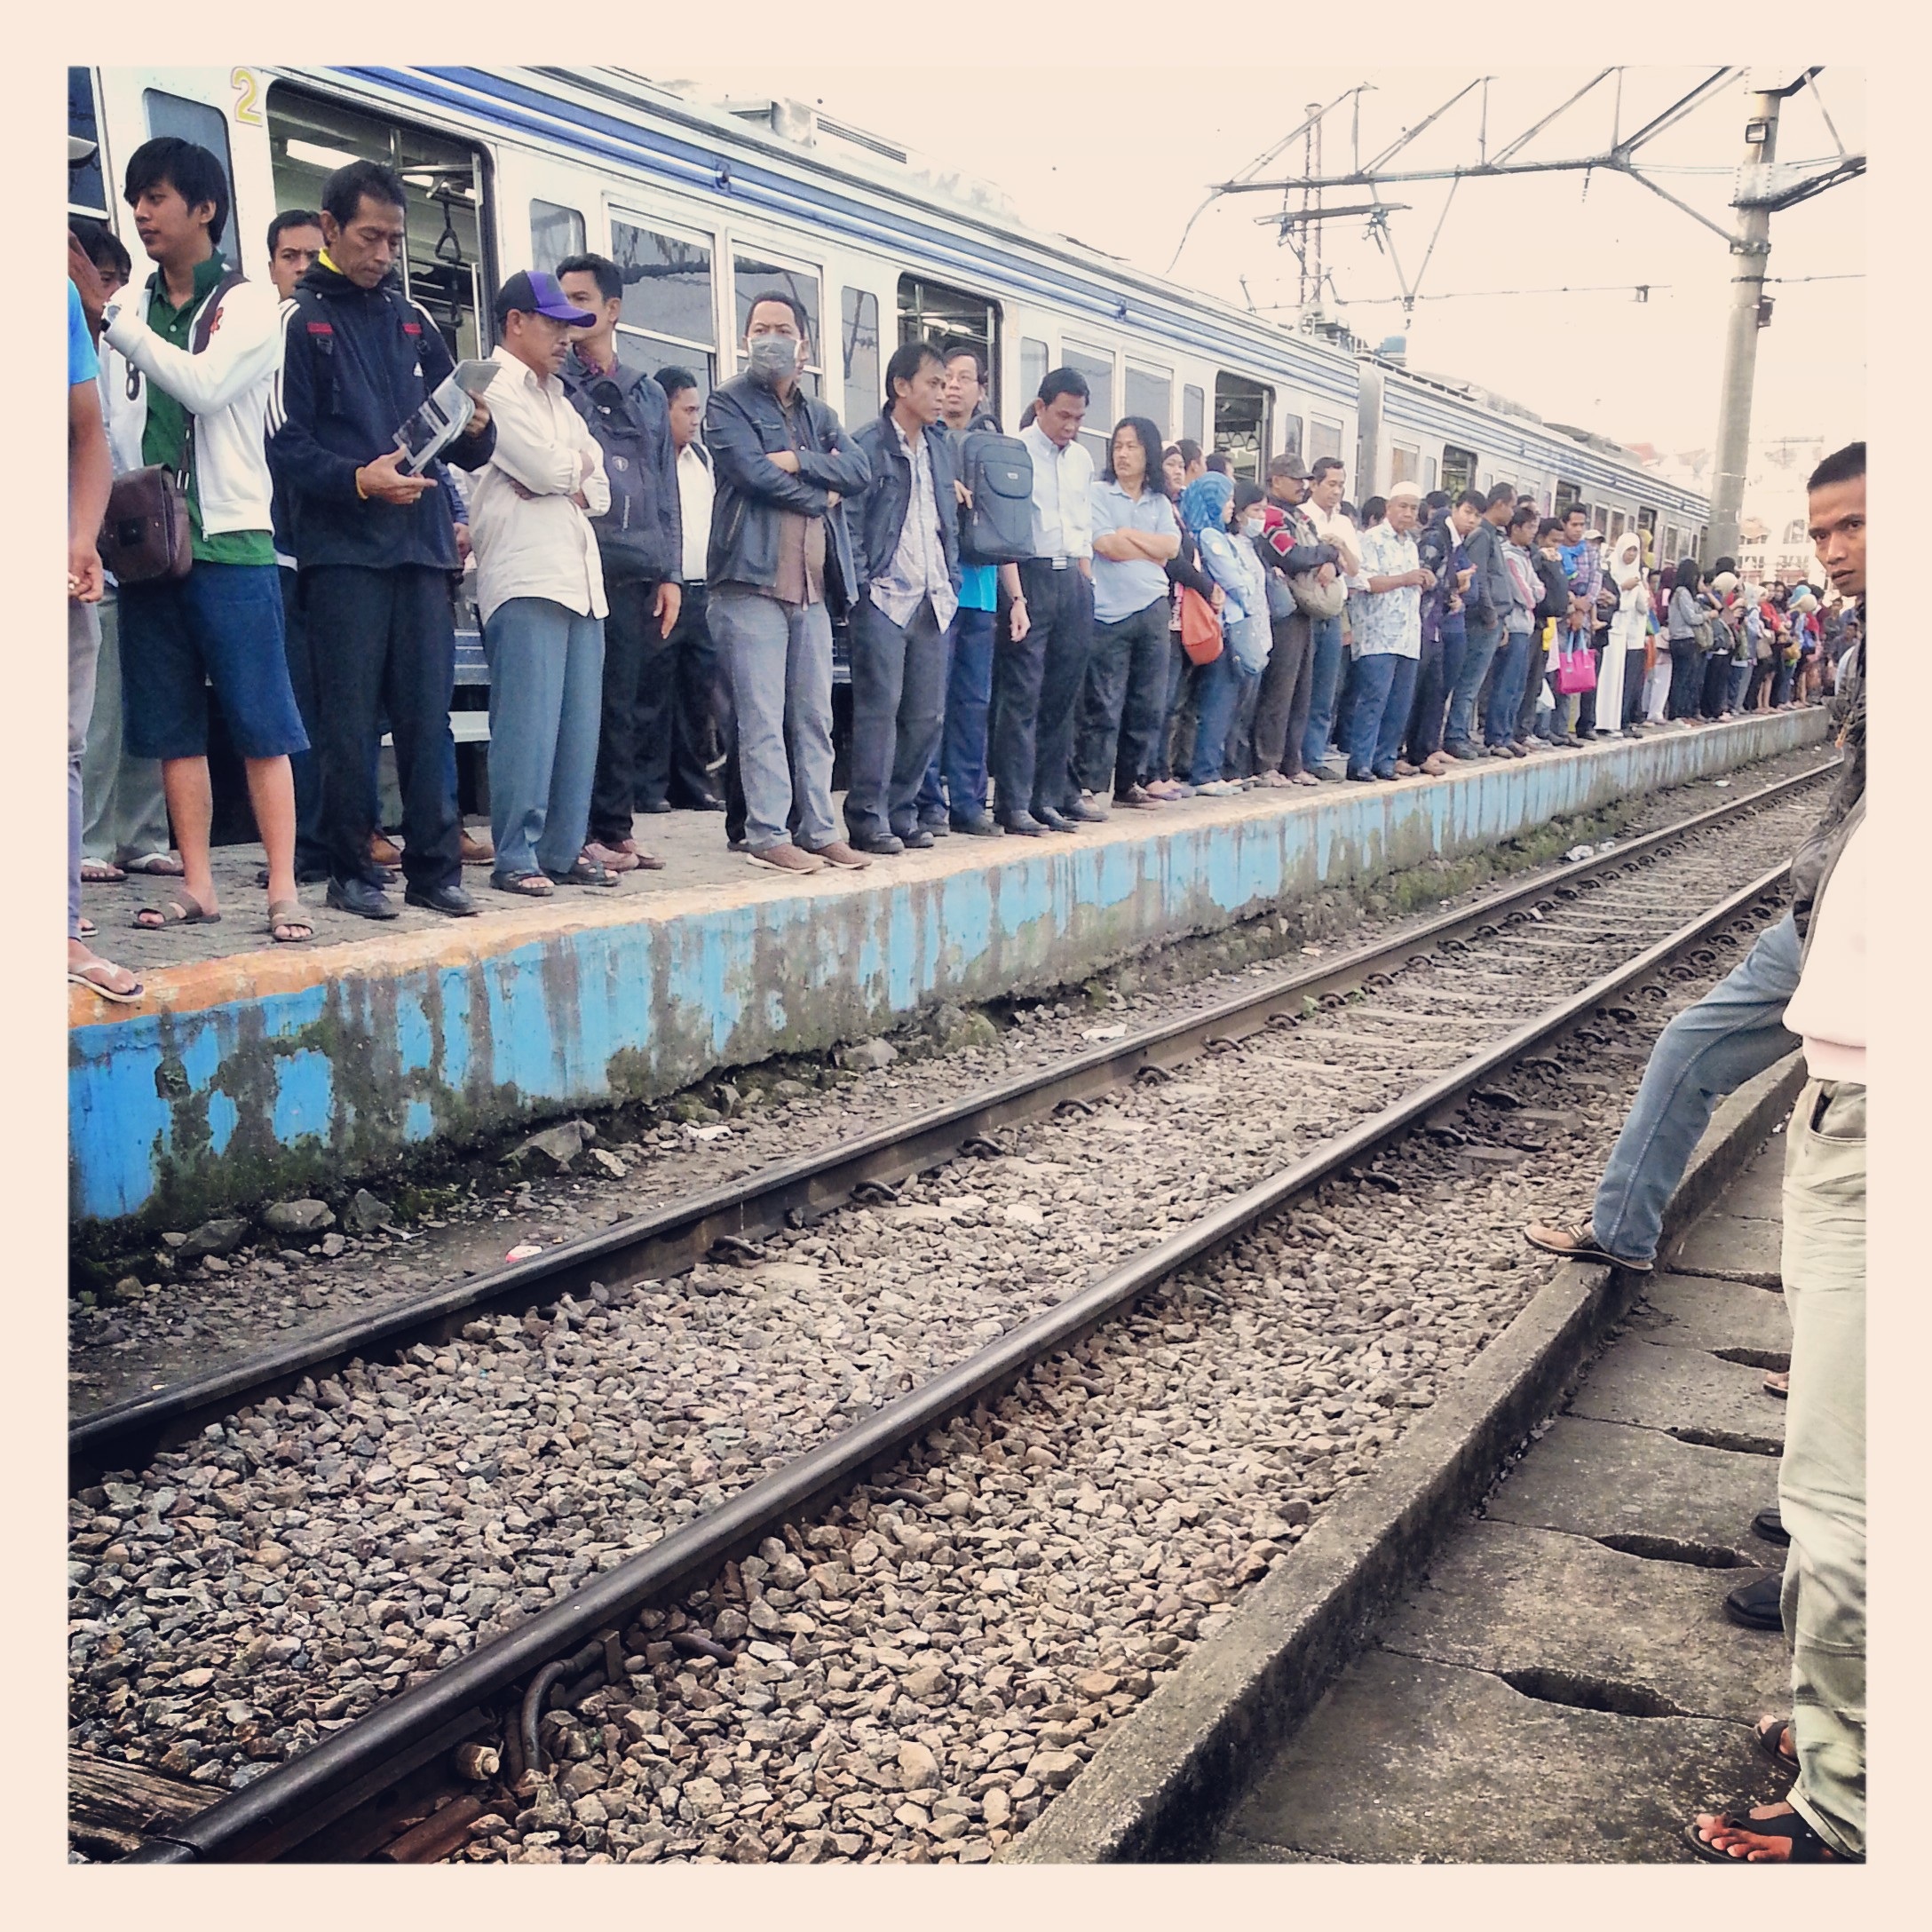
people, track, railway, retro, urban, train, transport, waiting, vehicle, station, public transport, public, passenger, rail transport